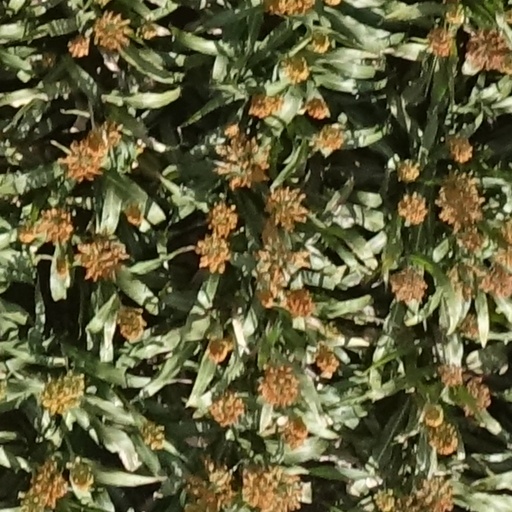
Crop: sorghum